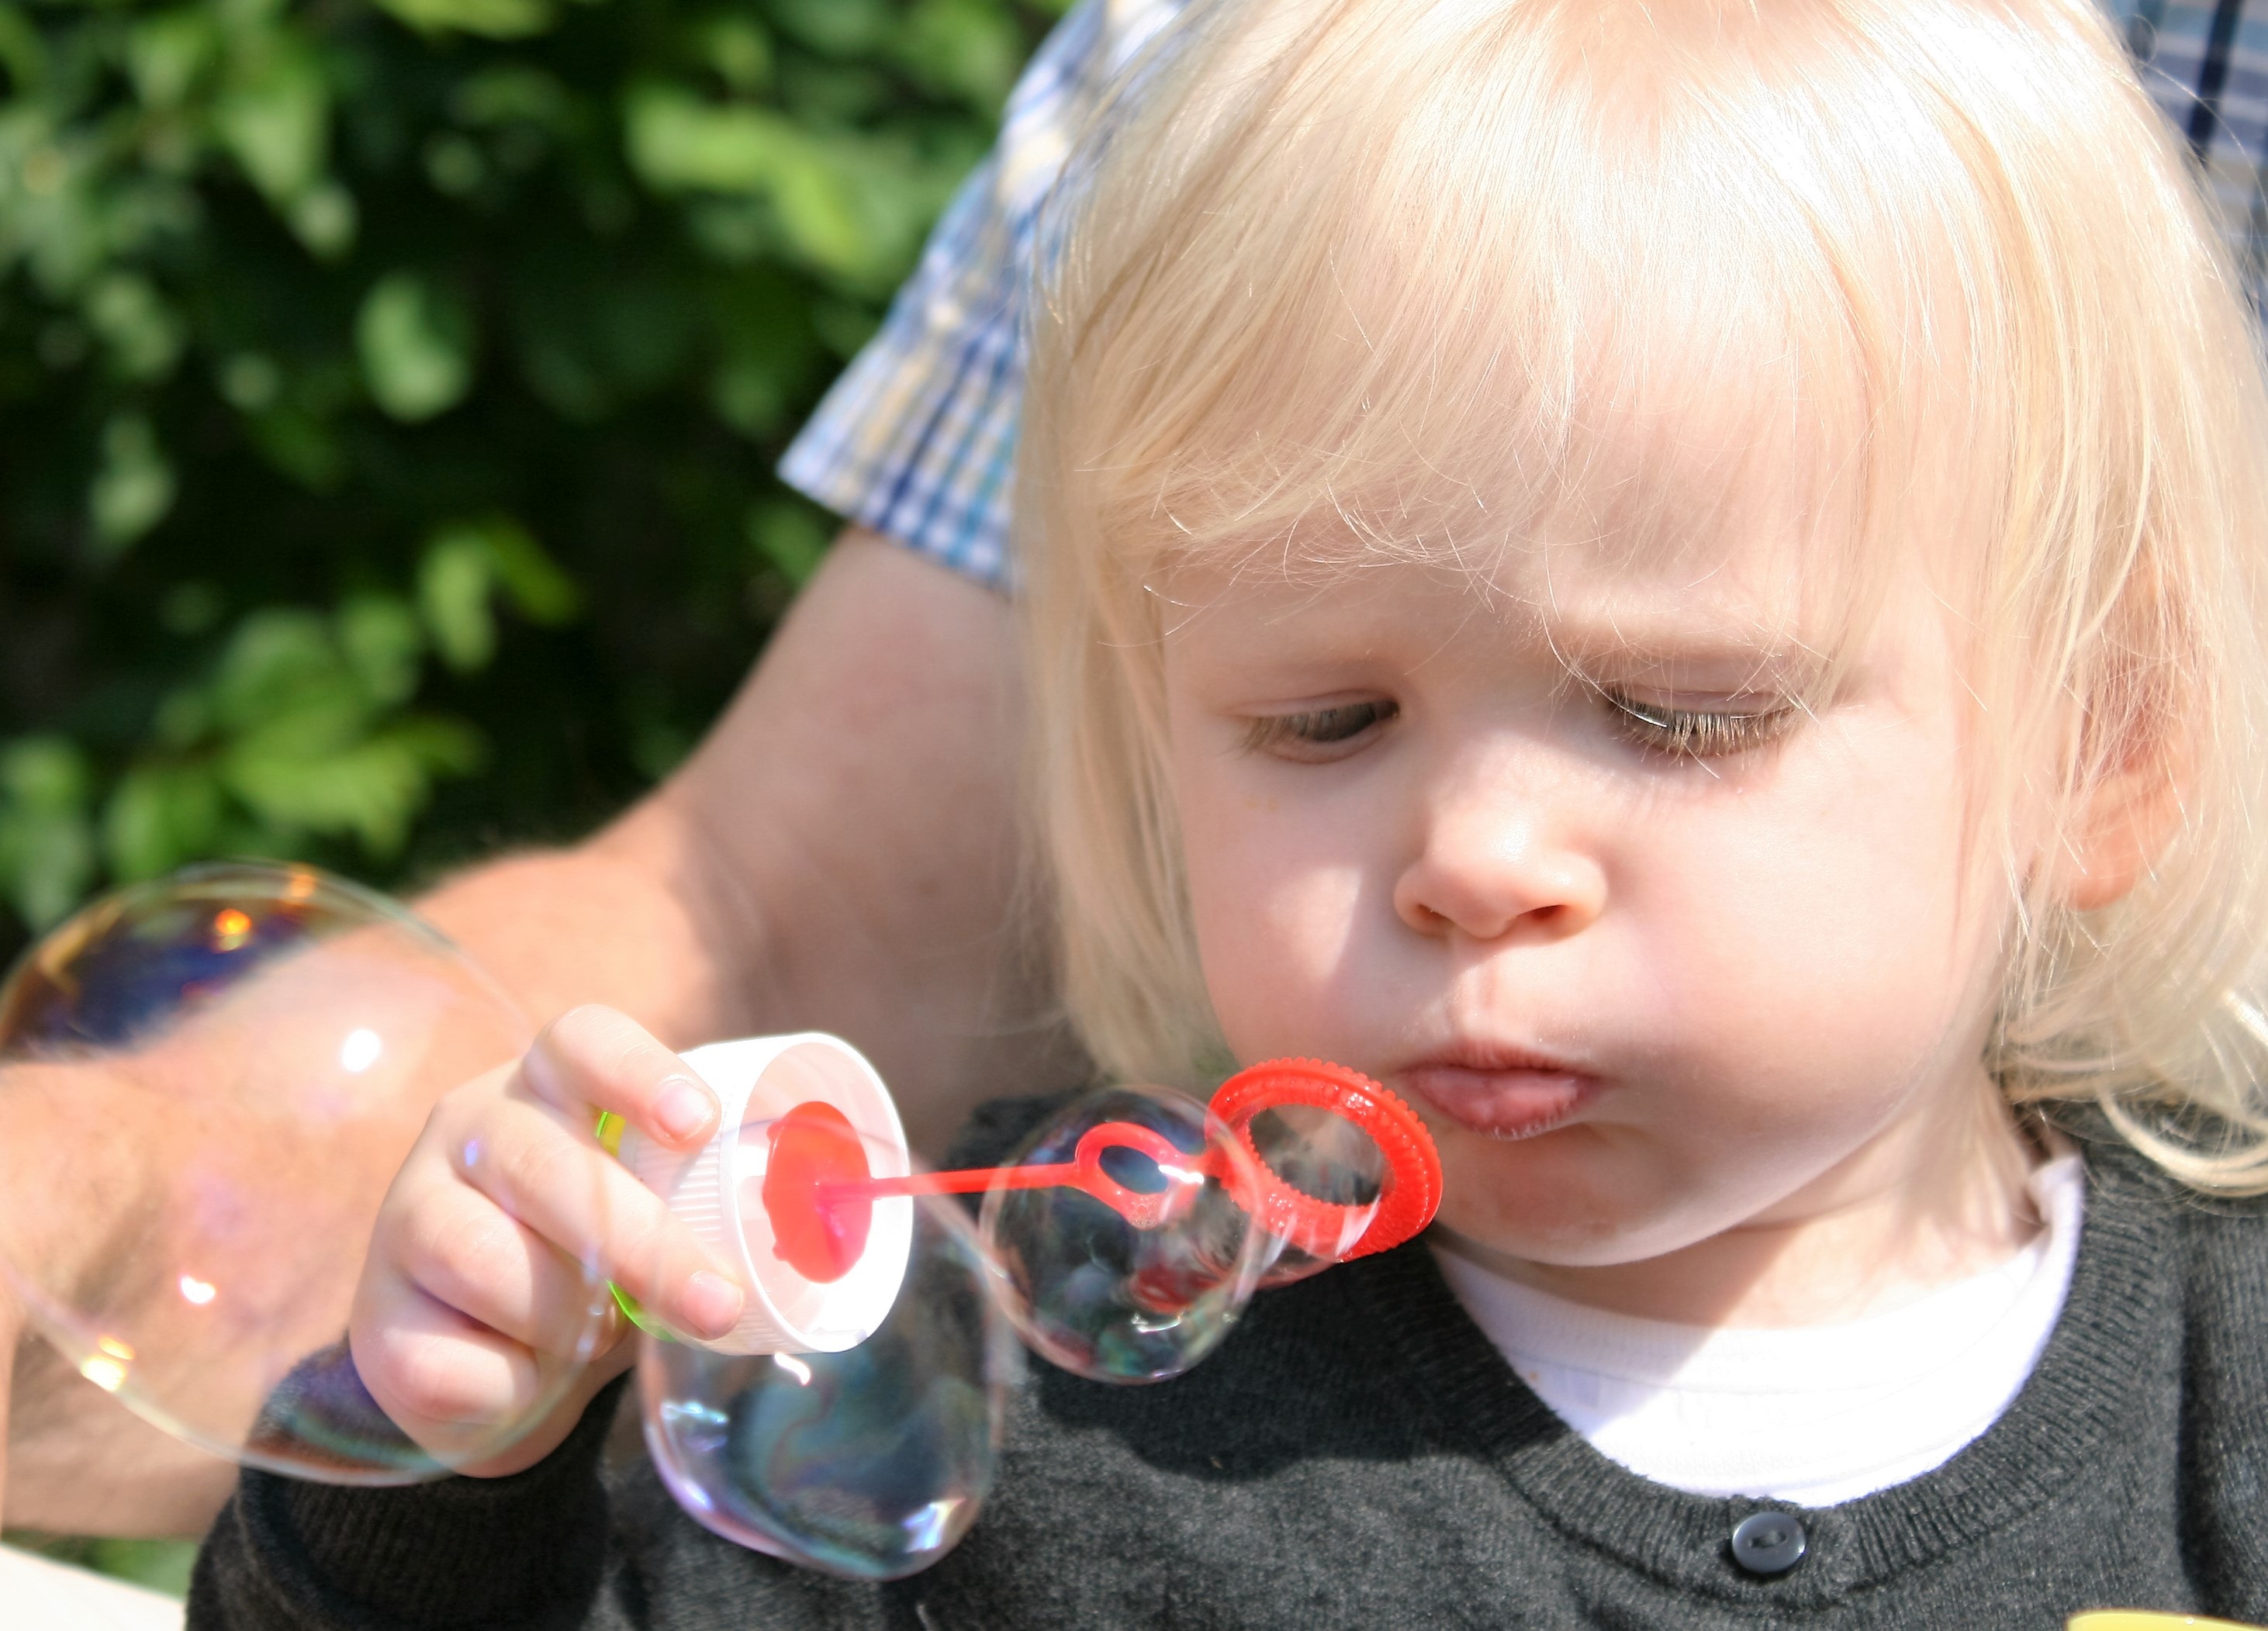
person, girl, hair, play, portrait, spring, child, hairstyle, mouth, face, eating, fun, dress, infant, toddler, eye, head, skin, funny, joy, blond, organ, sweetness, children s, soap bubbles, make soap bubbles, girl plays, puste fix